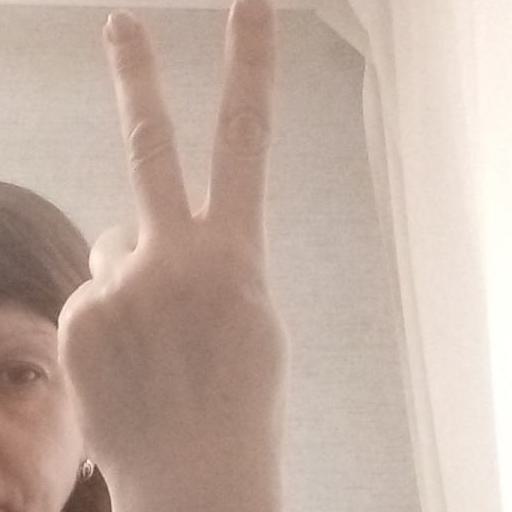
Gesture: peace_inverted